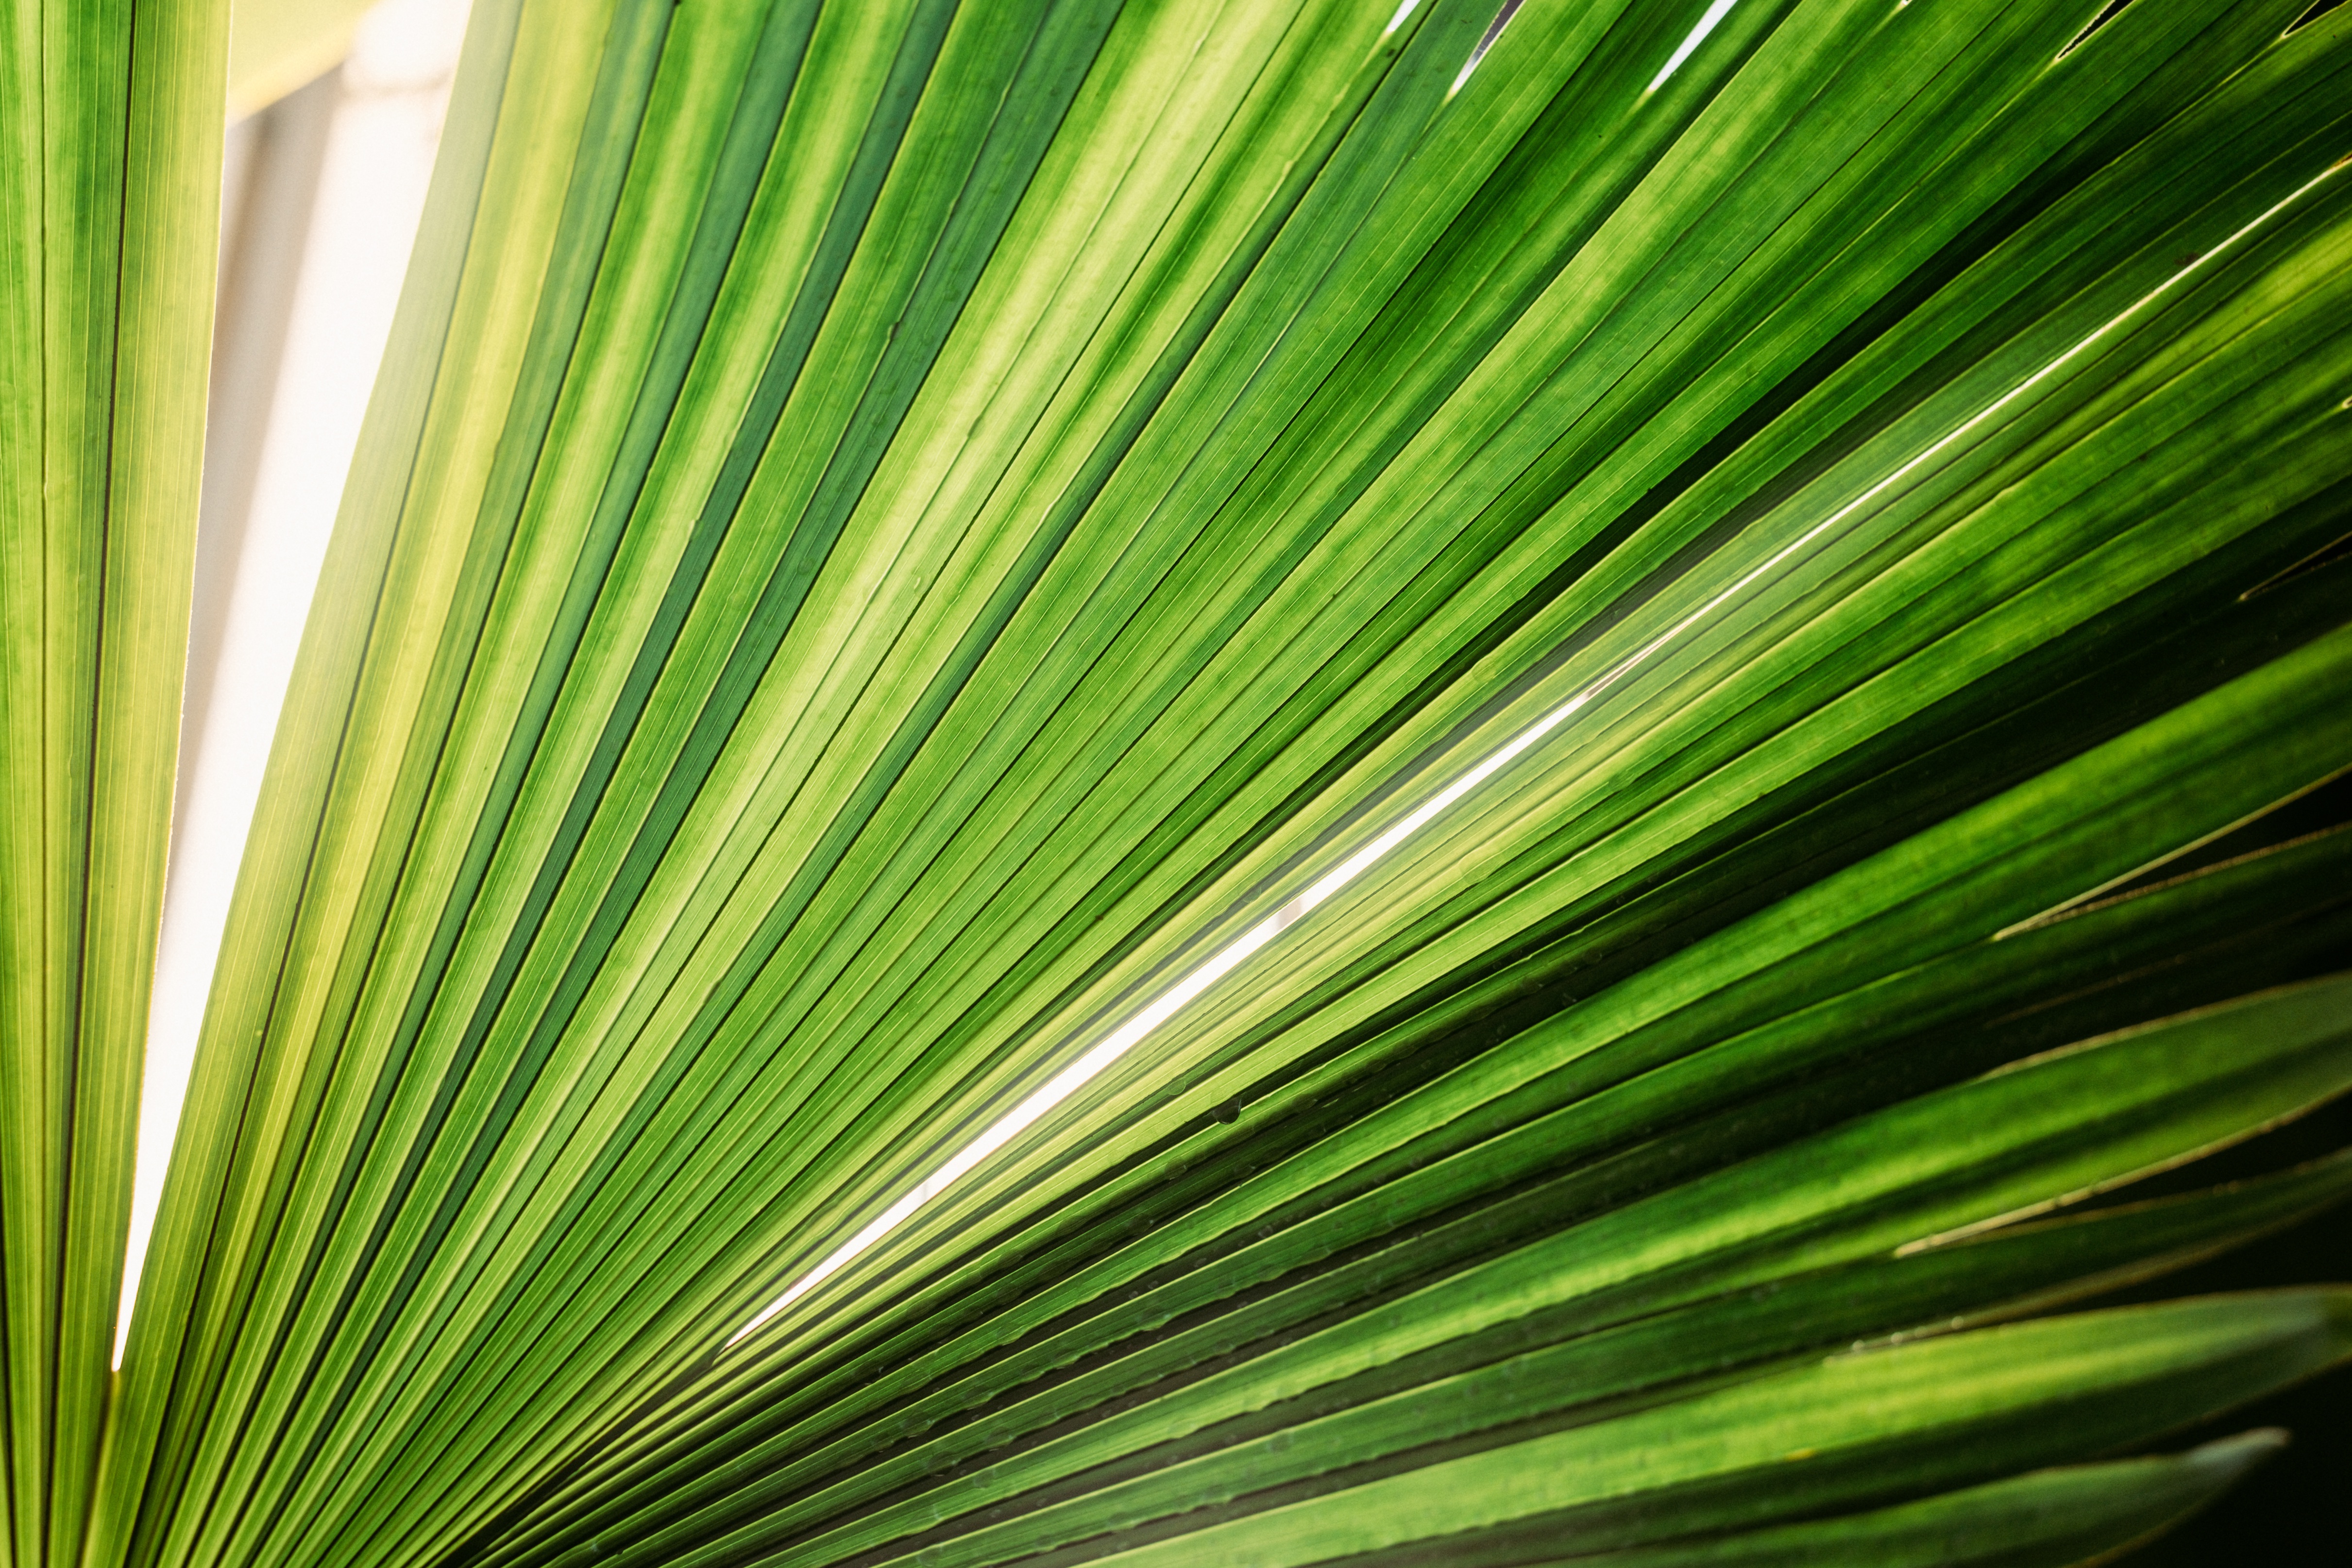
tree, grass, branch, plant, sunlight, leaf, flower, line, green, macro photography, grass family, plant stem, woody plant, land plant, arecales, palm family